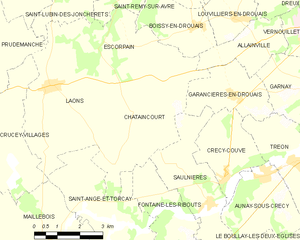
carte de la commune de Châtaincourt.
Châtaincourt est une commune française située dans le département d'Eure-et-Loir en région Centre-Val de Loire.